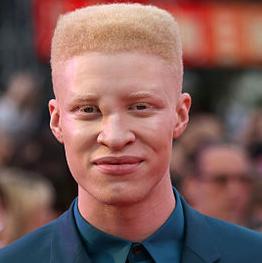
Age: 22